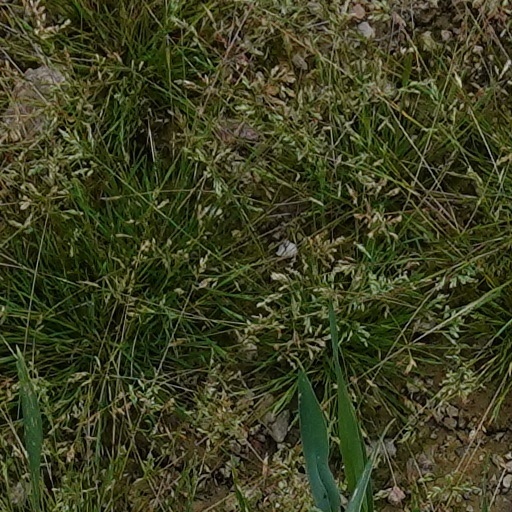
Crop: wheat